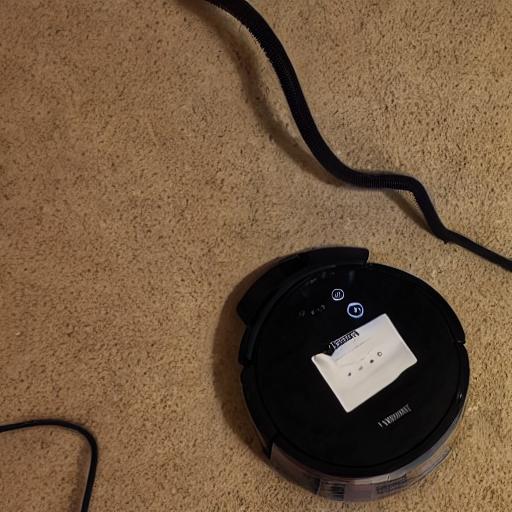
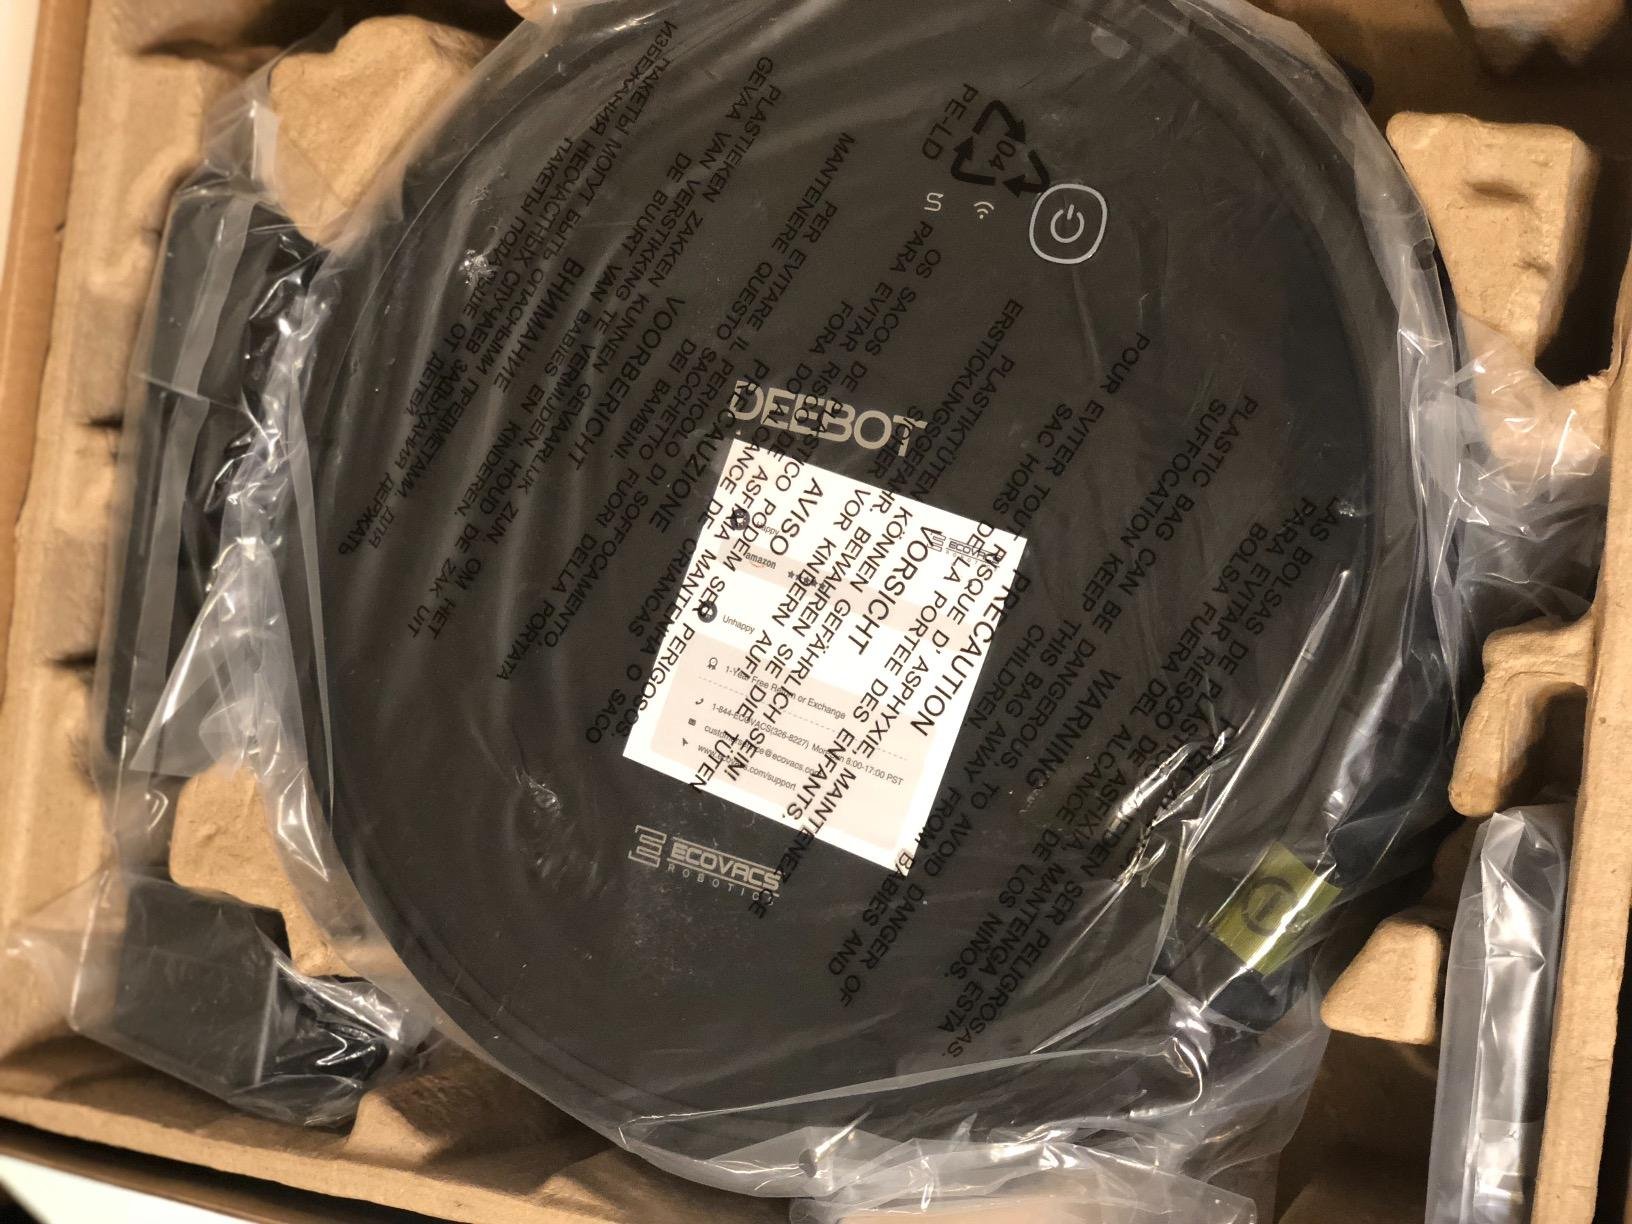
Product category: items_vacuum
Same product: no